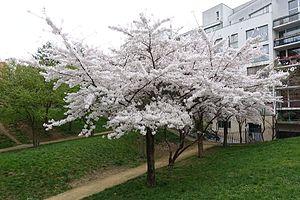
Le jardin Marie-Thérèse-Auffray est un espace vert du 14ᵉ arrondissement de Paris, en France.
Prunus serrulata est une espèce de cerisier originaire d'Asie qui appartient à la famille des Rosaceae.Il est largement utilisé comme arbre d'ornement pour sa splendide floraison printanière et son feuillage coloré en automne. Dès le XVᵉ siècle, ses nombreuses cultures et hybridations ont permis le développement d’un grand nombre de cultivars dont la beauté d’ornement est le principal souci. En français, il est appelé Cerisier du Japon, Cerisier des collines, Cerisier à fleurs japonais ou Cerisier oriental. Sa floraison marque le retour du printemps.